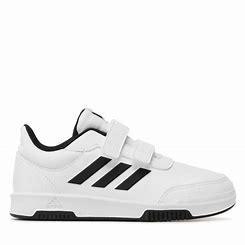
Brand: Adidas
Model: Tensaur Sport Training Hook And Loop